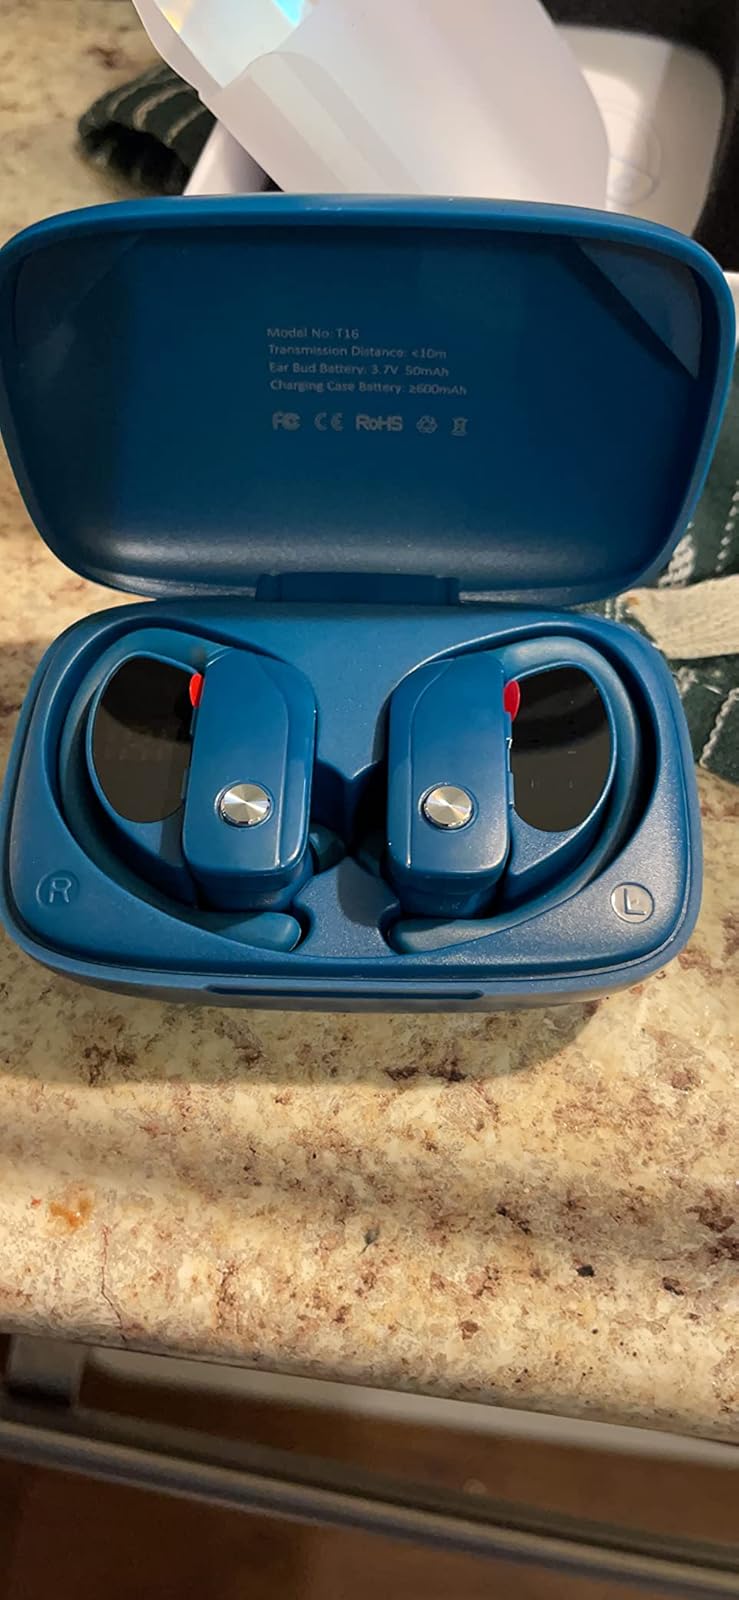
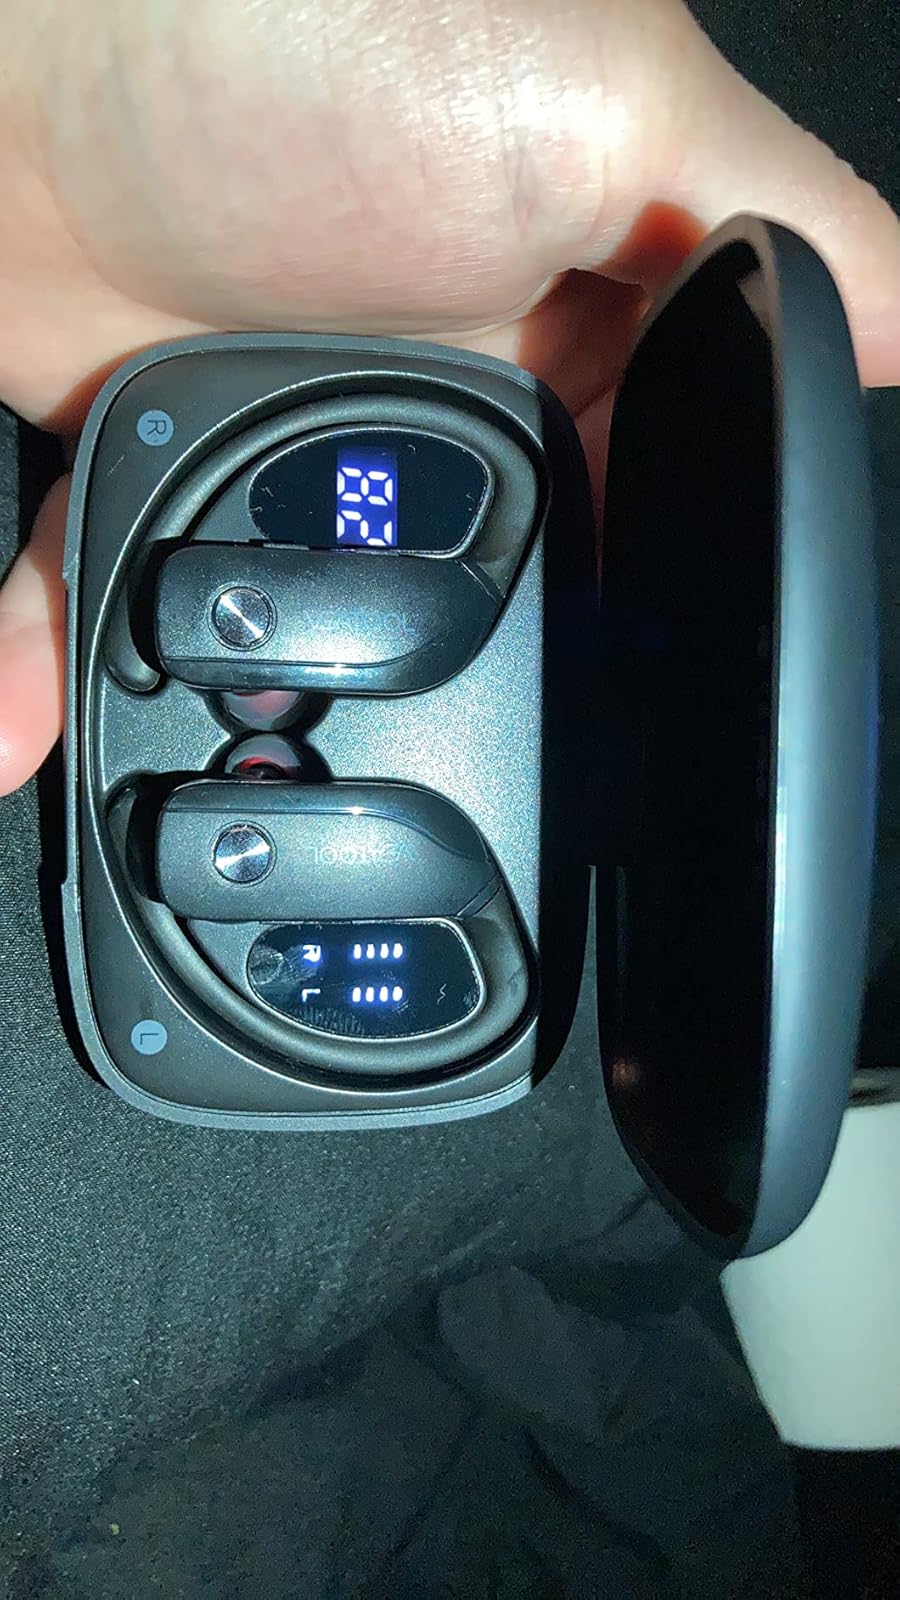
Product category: earbuds
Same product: no